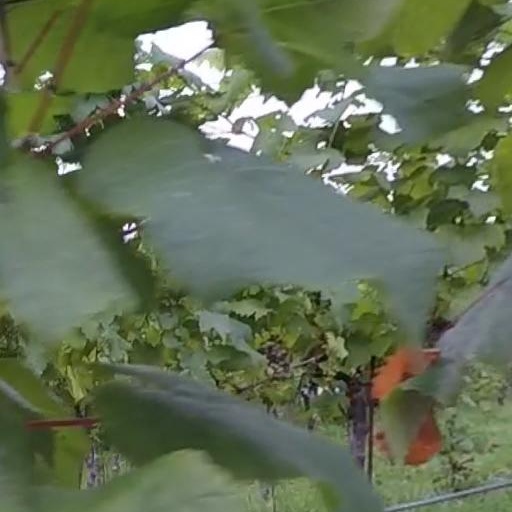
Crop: grape